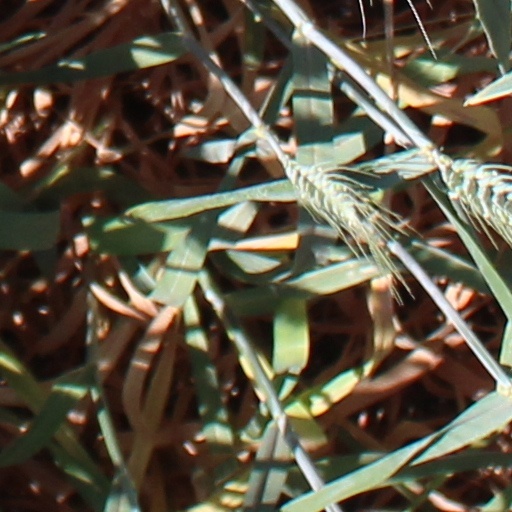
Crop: wheat